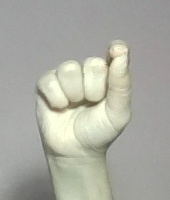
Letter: fa